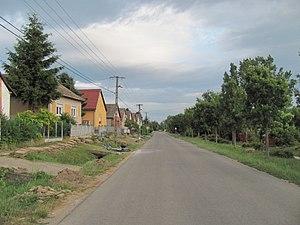
Nak est un village et une commune du comitat de Tolna en Hongrie.